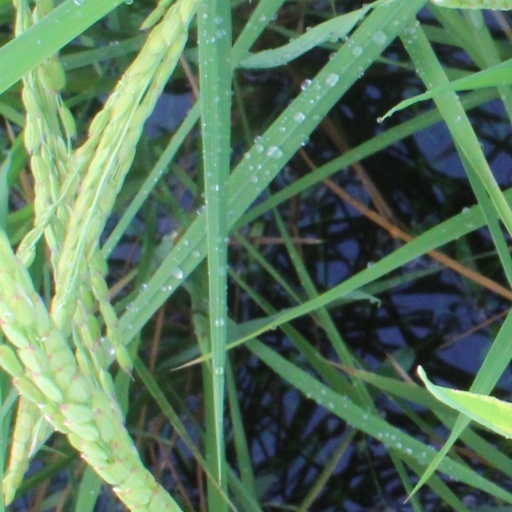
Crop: rice